Jubilee Medal "50 Years of Victory in the Great Patriotic War 1941–1945"

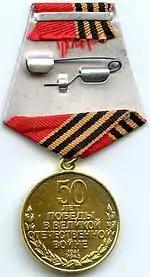
Reverse of the Jubilee Medal "50 Years of Victory in the Great Patriotic War 1941–1945"

The Jubilee Medal "50 Years of Victory in the Great Patriotic War 1941–1945" is a state commemorative medal of the Russian Federation created to denote the 50th anniversary of the 1945 victory over Nazi Germany. It was established on July 7, 1993, by the Law of the Russian Federation No. 5336-1. It was also established in Ukraine, in Kazakhstan by Decision of the Supreme Council of the Republic of Kazakhstan No. 2485-XII of October 26, 1993, and in the Republic of Belarus on the basis of Presidential Decree No. 102 of March 14, 1995.